Deanston distillery

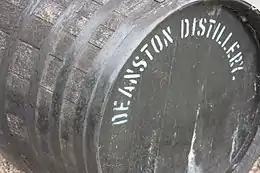
Deanston distillery barrel

Deanston distillery is a Single Malt Scotch whisky distillery and it is the largest distillery owned by Scotch whisky producer CVH Spirits Limited, who also own Bunnahabhain Distillery on the Isle of Islay and Tobermory distillery on the Isle of Mull. located on the banks of the River Teith, eight miles from the historic town of Stirling, at the gateway to the dramatic Loch Lomond & Trossachs National Park.